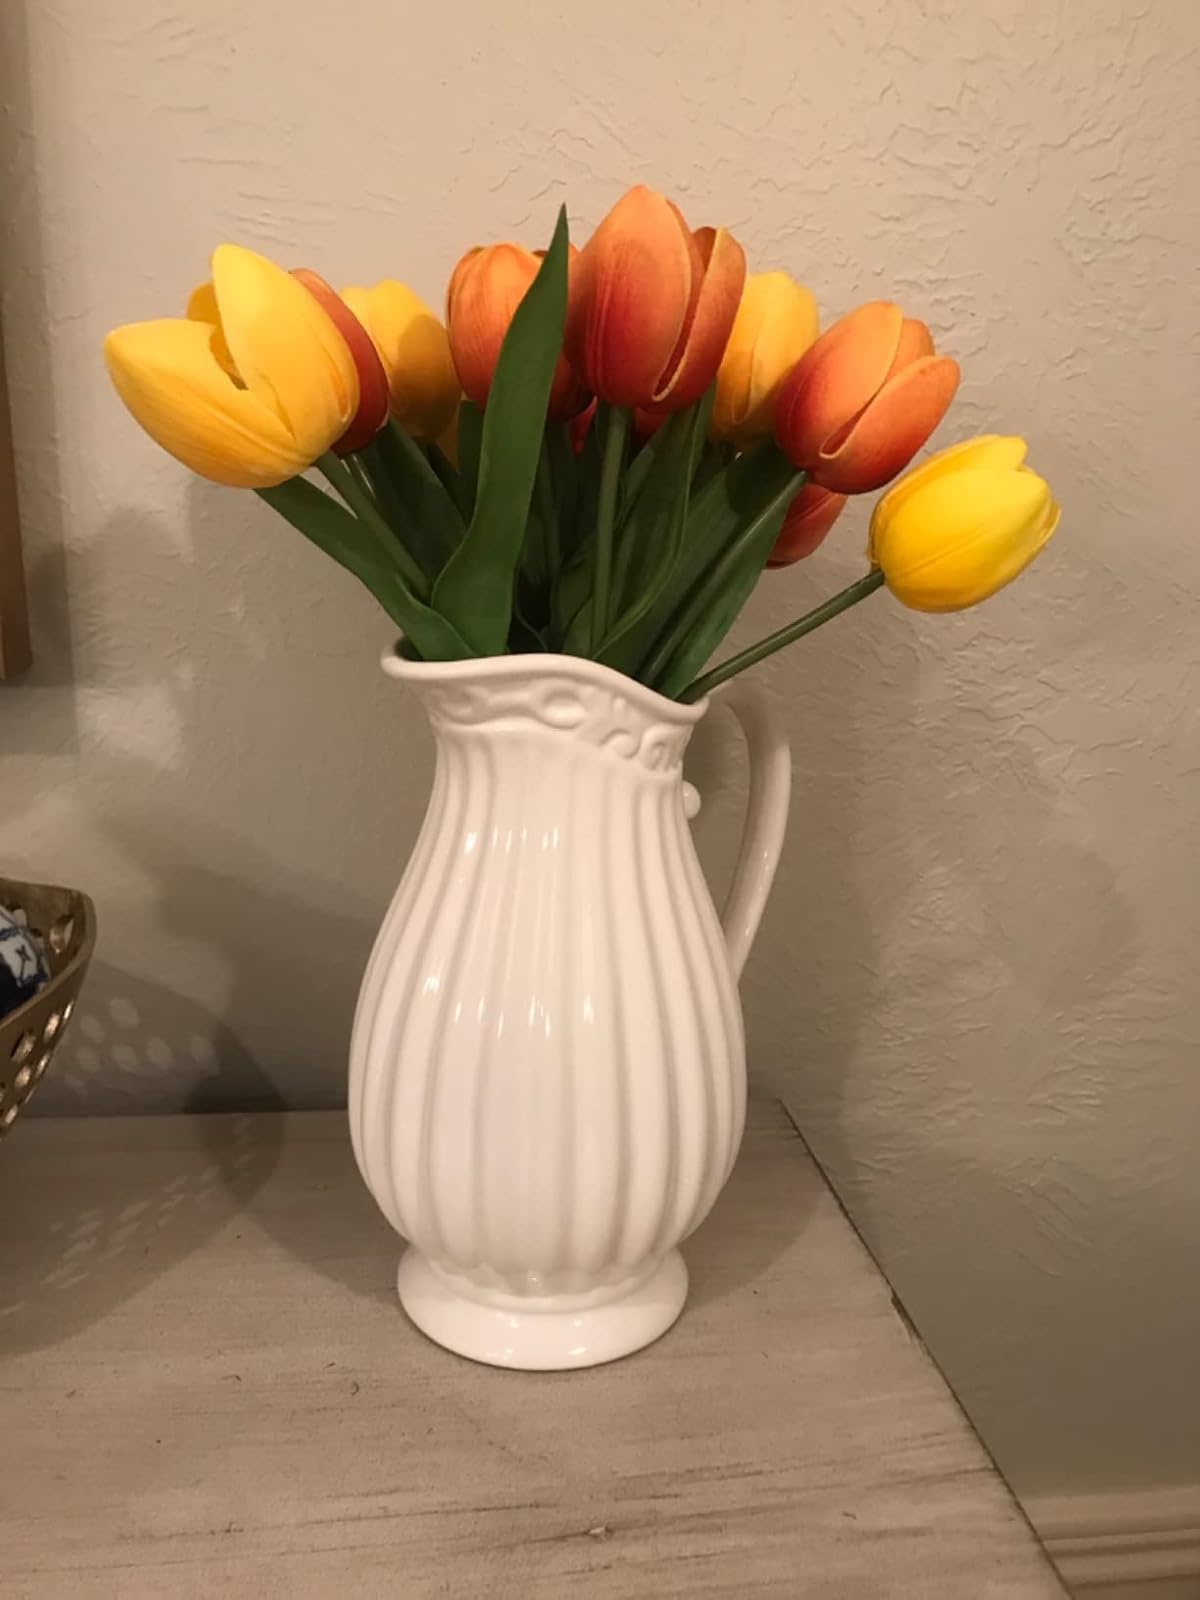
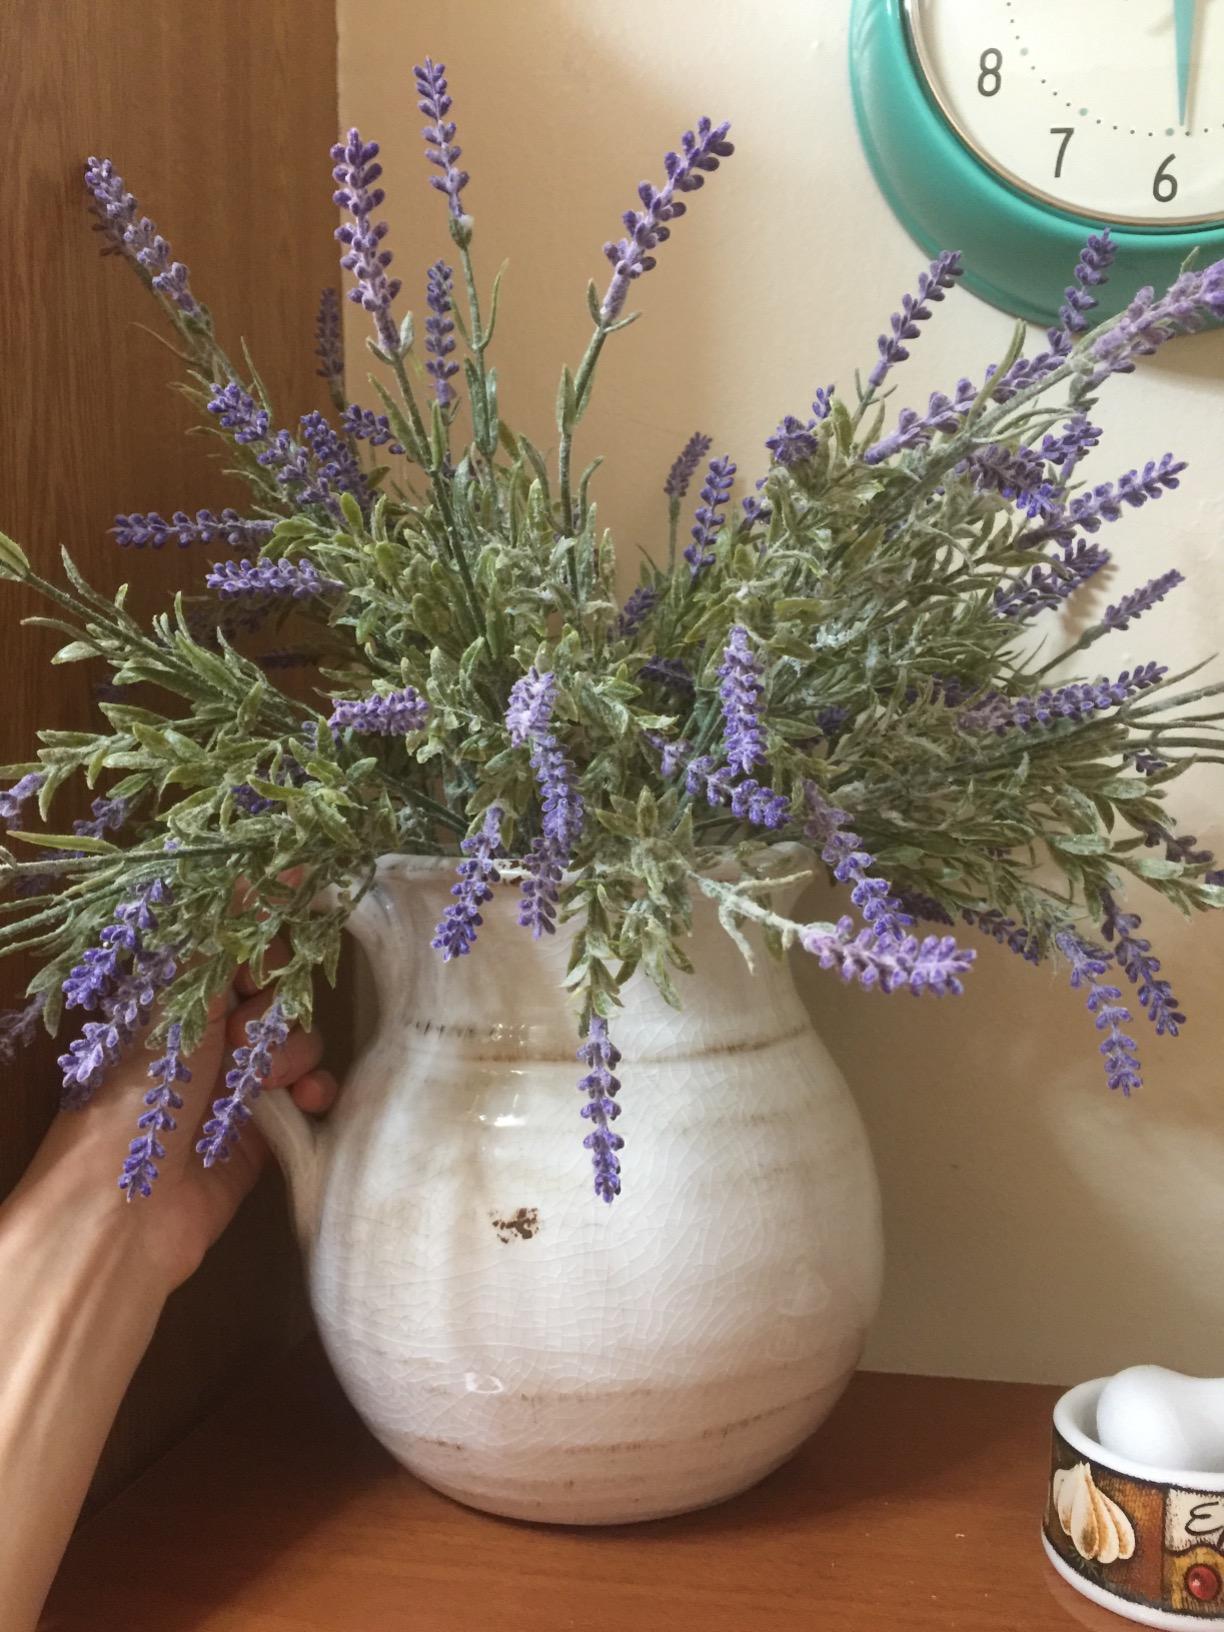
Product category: vase
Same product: no